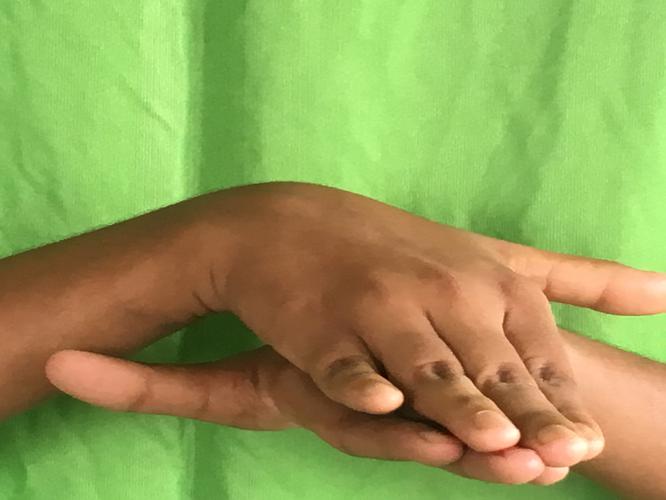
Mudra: Matsya
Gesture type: double_hand